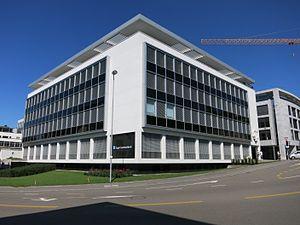
La Banque cantonale de Zoug est une banque cantonale suisse dont le siège social est à Zoug.